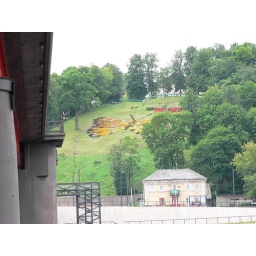
Flowers in the shape of a butterfly on a hill across the river.